Whom God Forgives

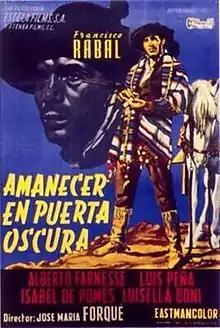
Film poster

Whom God Forgives is a 1957 Spanish action film directed by José María Forqué. At the 7th Berlin International Film Festival it won the Silver Bear Extraordinary Prize of the Jury award.